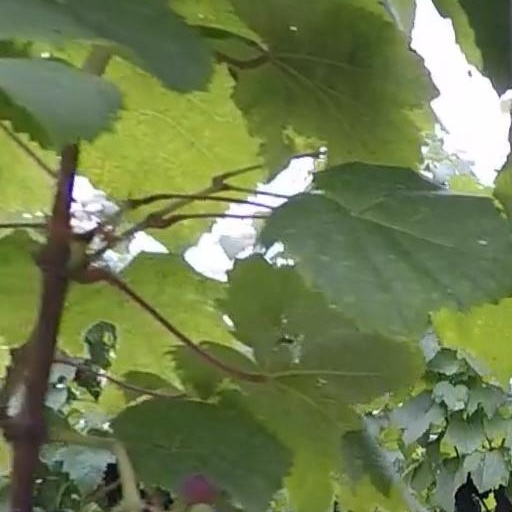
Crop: grape